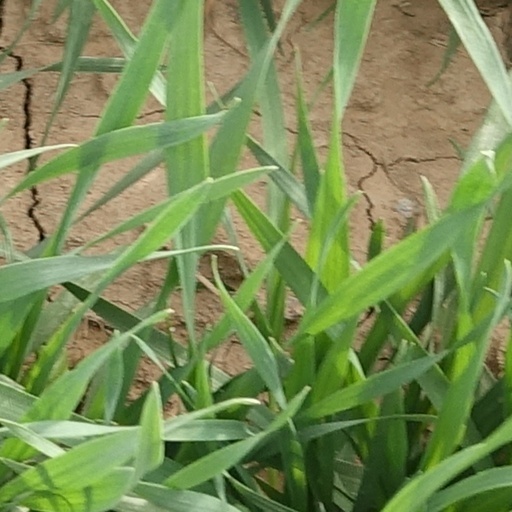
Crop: wheat